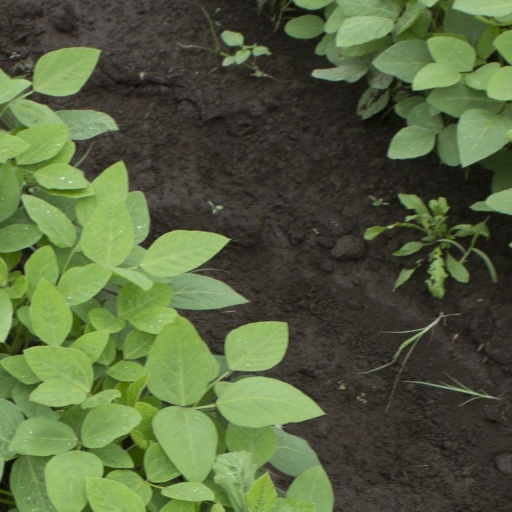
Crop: soybean